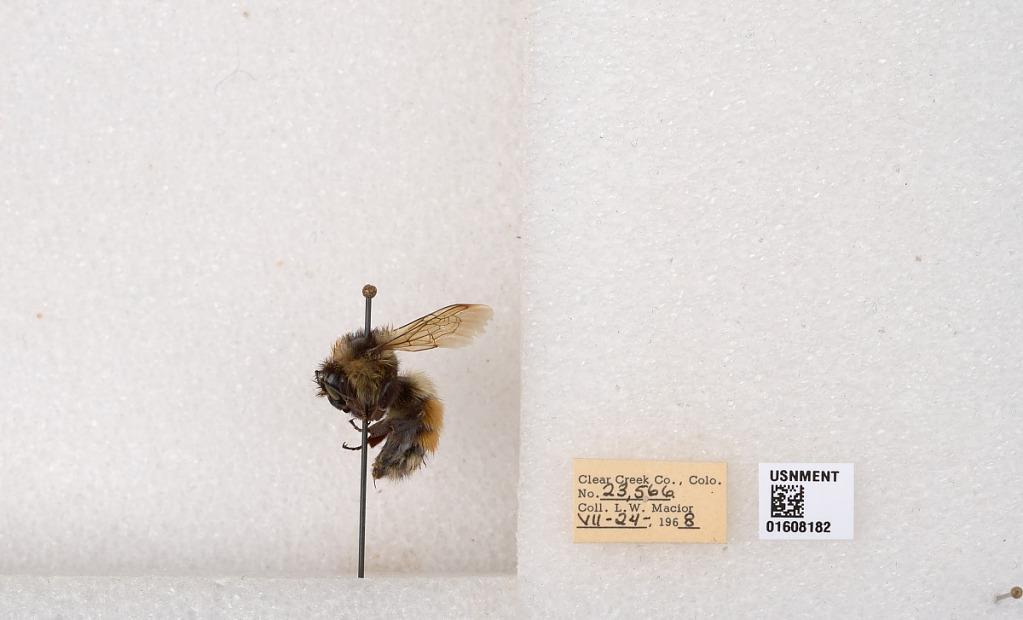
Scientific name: Bombus (Pyrobombus) sylvicola Kirby
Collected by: L. Macior
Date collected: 1968-7-24
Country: United States
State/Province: Colorado
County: Clear Creek
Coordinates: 39.6891, -105.644